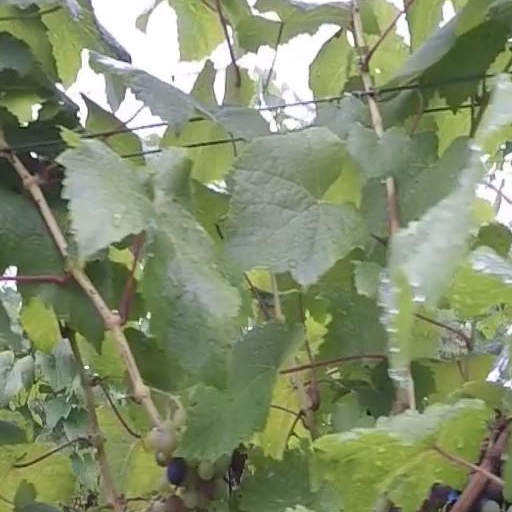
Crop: grape